Amari Cooper

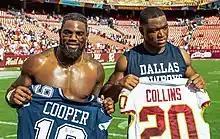
Cooper alongside Landon Collins in a game against the Washington Redskins

On July 1, 2019, Cooper stated, "I think the change of scenery was really necessary, I really, honestly, don't think if I would've stayed with the Raiders last season that I would've been able to flourish and reach some heights that I was able to reach as a Cowboy. So, it was definitely necessary."